Cheryl Womack

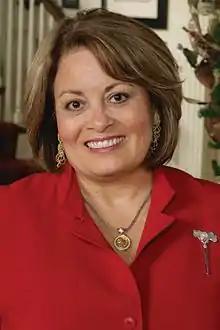
Cheryl Womack - headshot

Verna Cheryl Womack (born December 31, 1950) is an entrepreneur who founded Kansas City, Missouri-based VCW and National Association of Independent Truckers, Inc. which became a $100 million a year business selling insurance to independent truckers before selling the companies to private equity investors Clayton, Dubilier & Rice. She become a major philanthropist in the Kansas City area. Among her donations was $2 million to the University of Kansas to build Arrocha Ballpark which is named for her father Demostenes Arrocha.